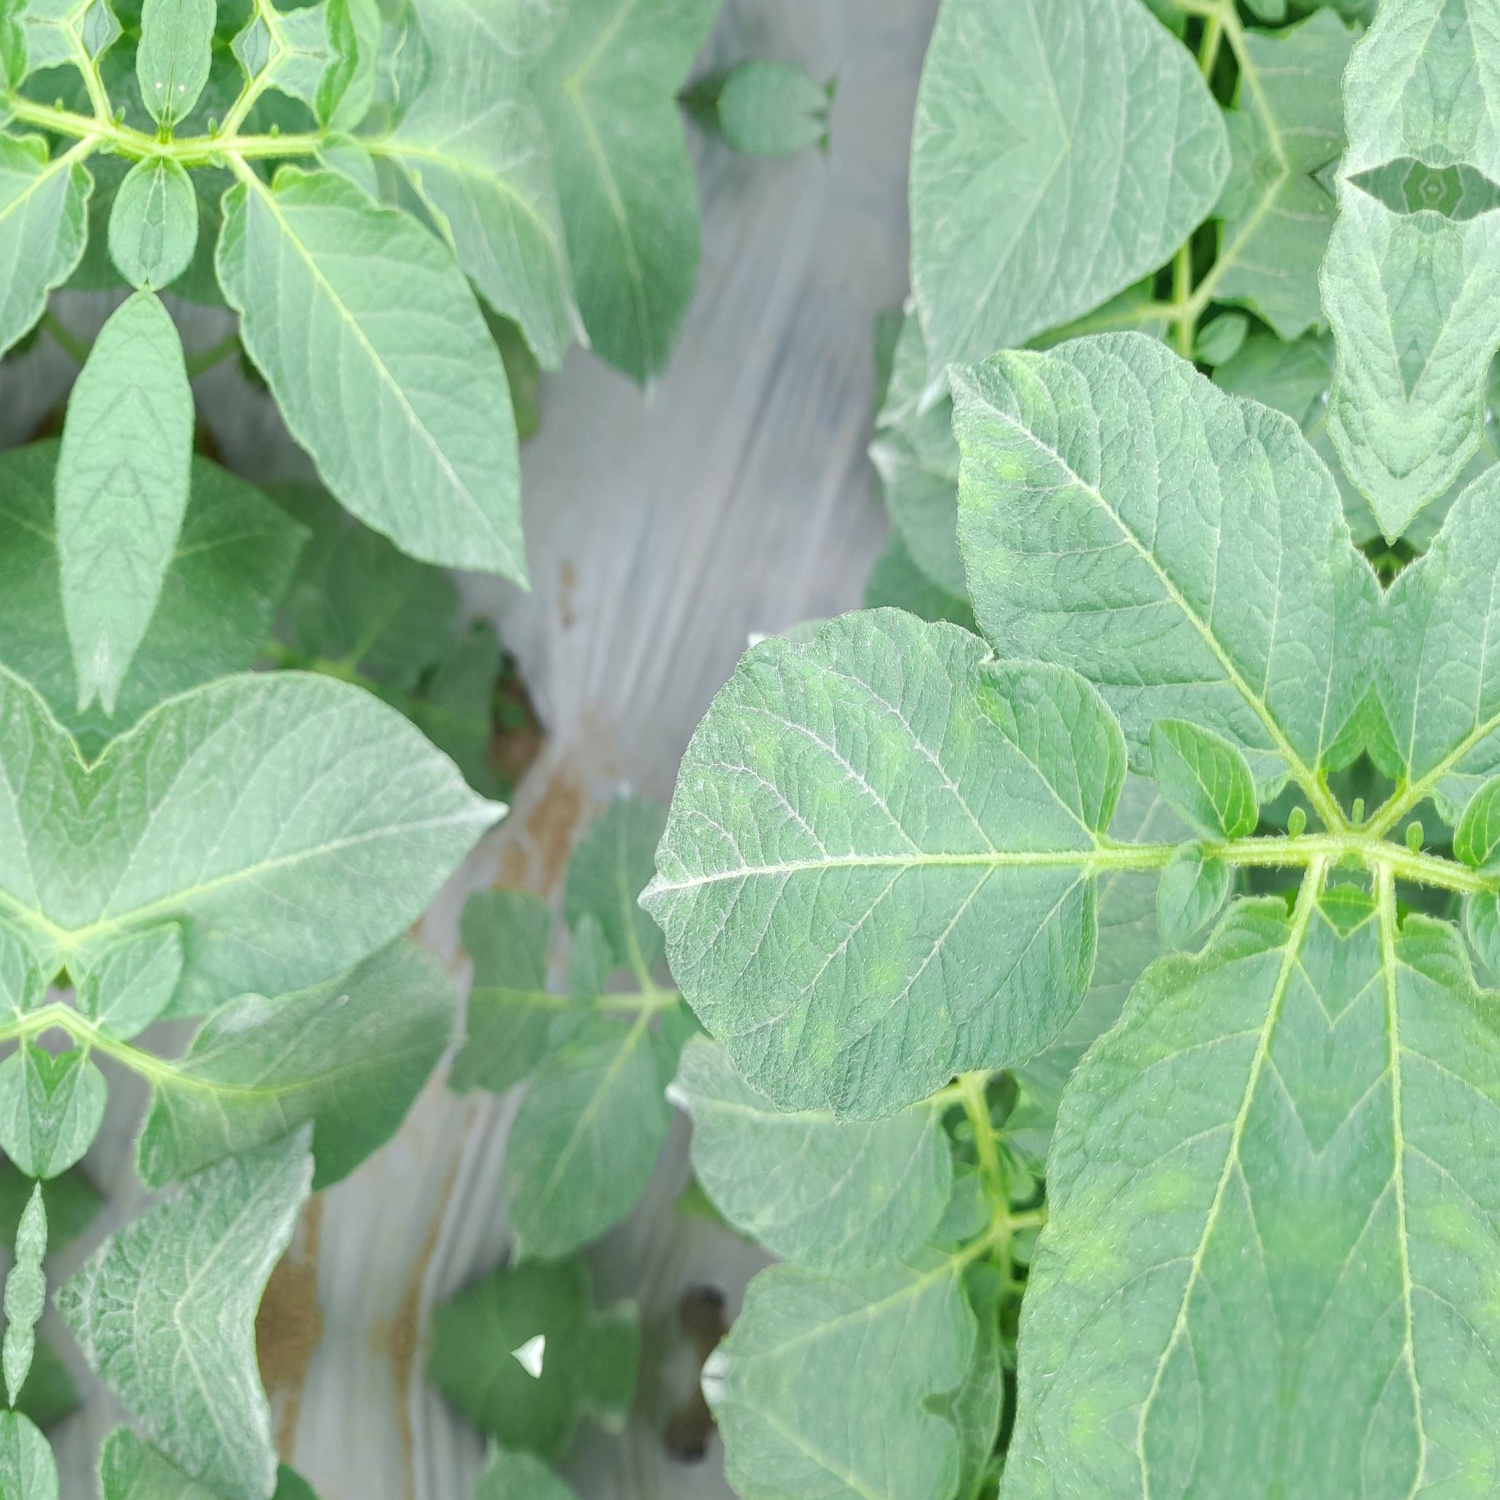
Etiqueta: Virus